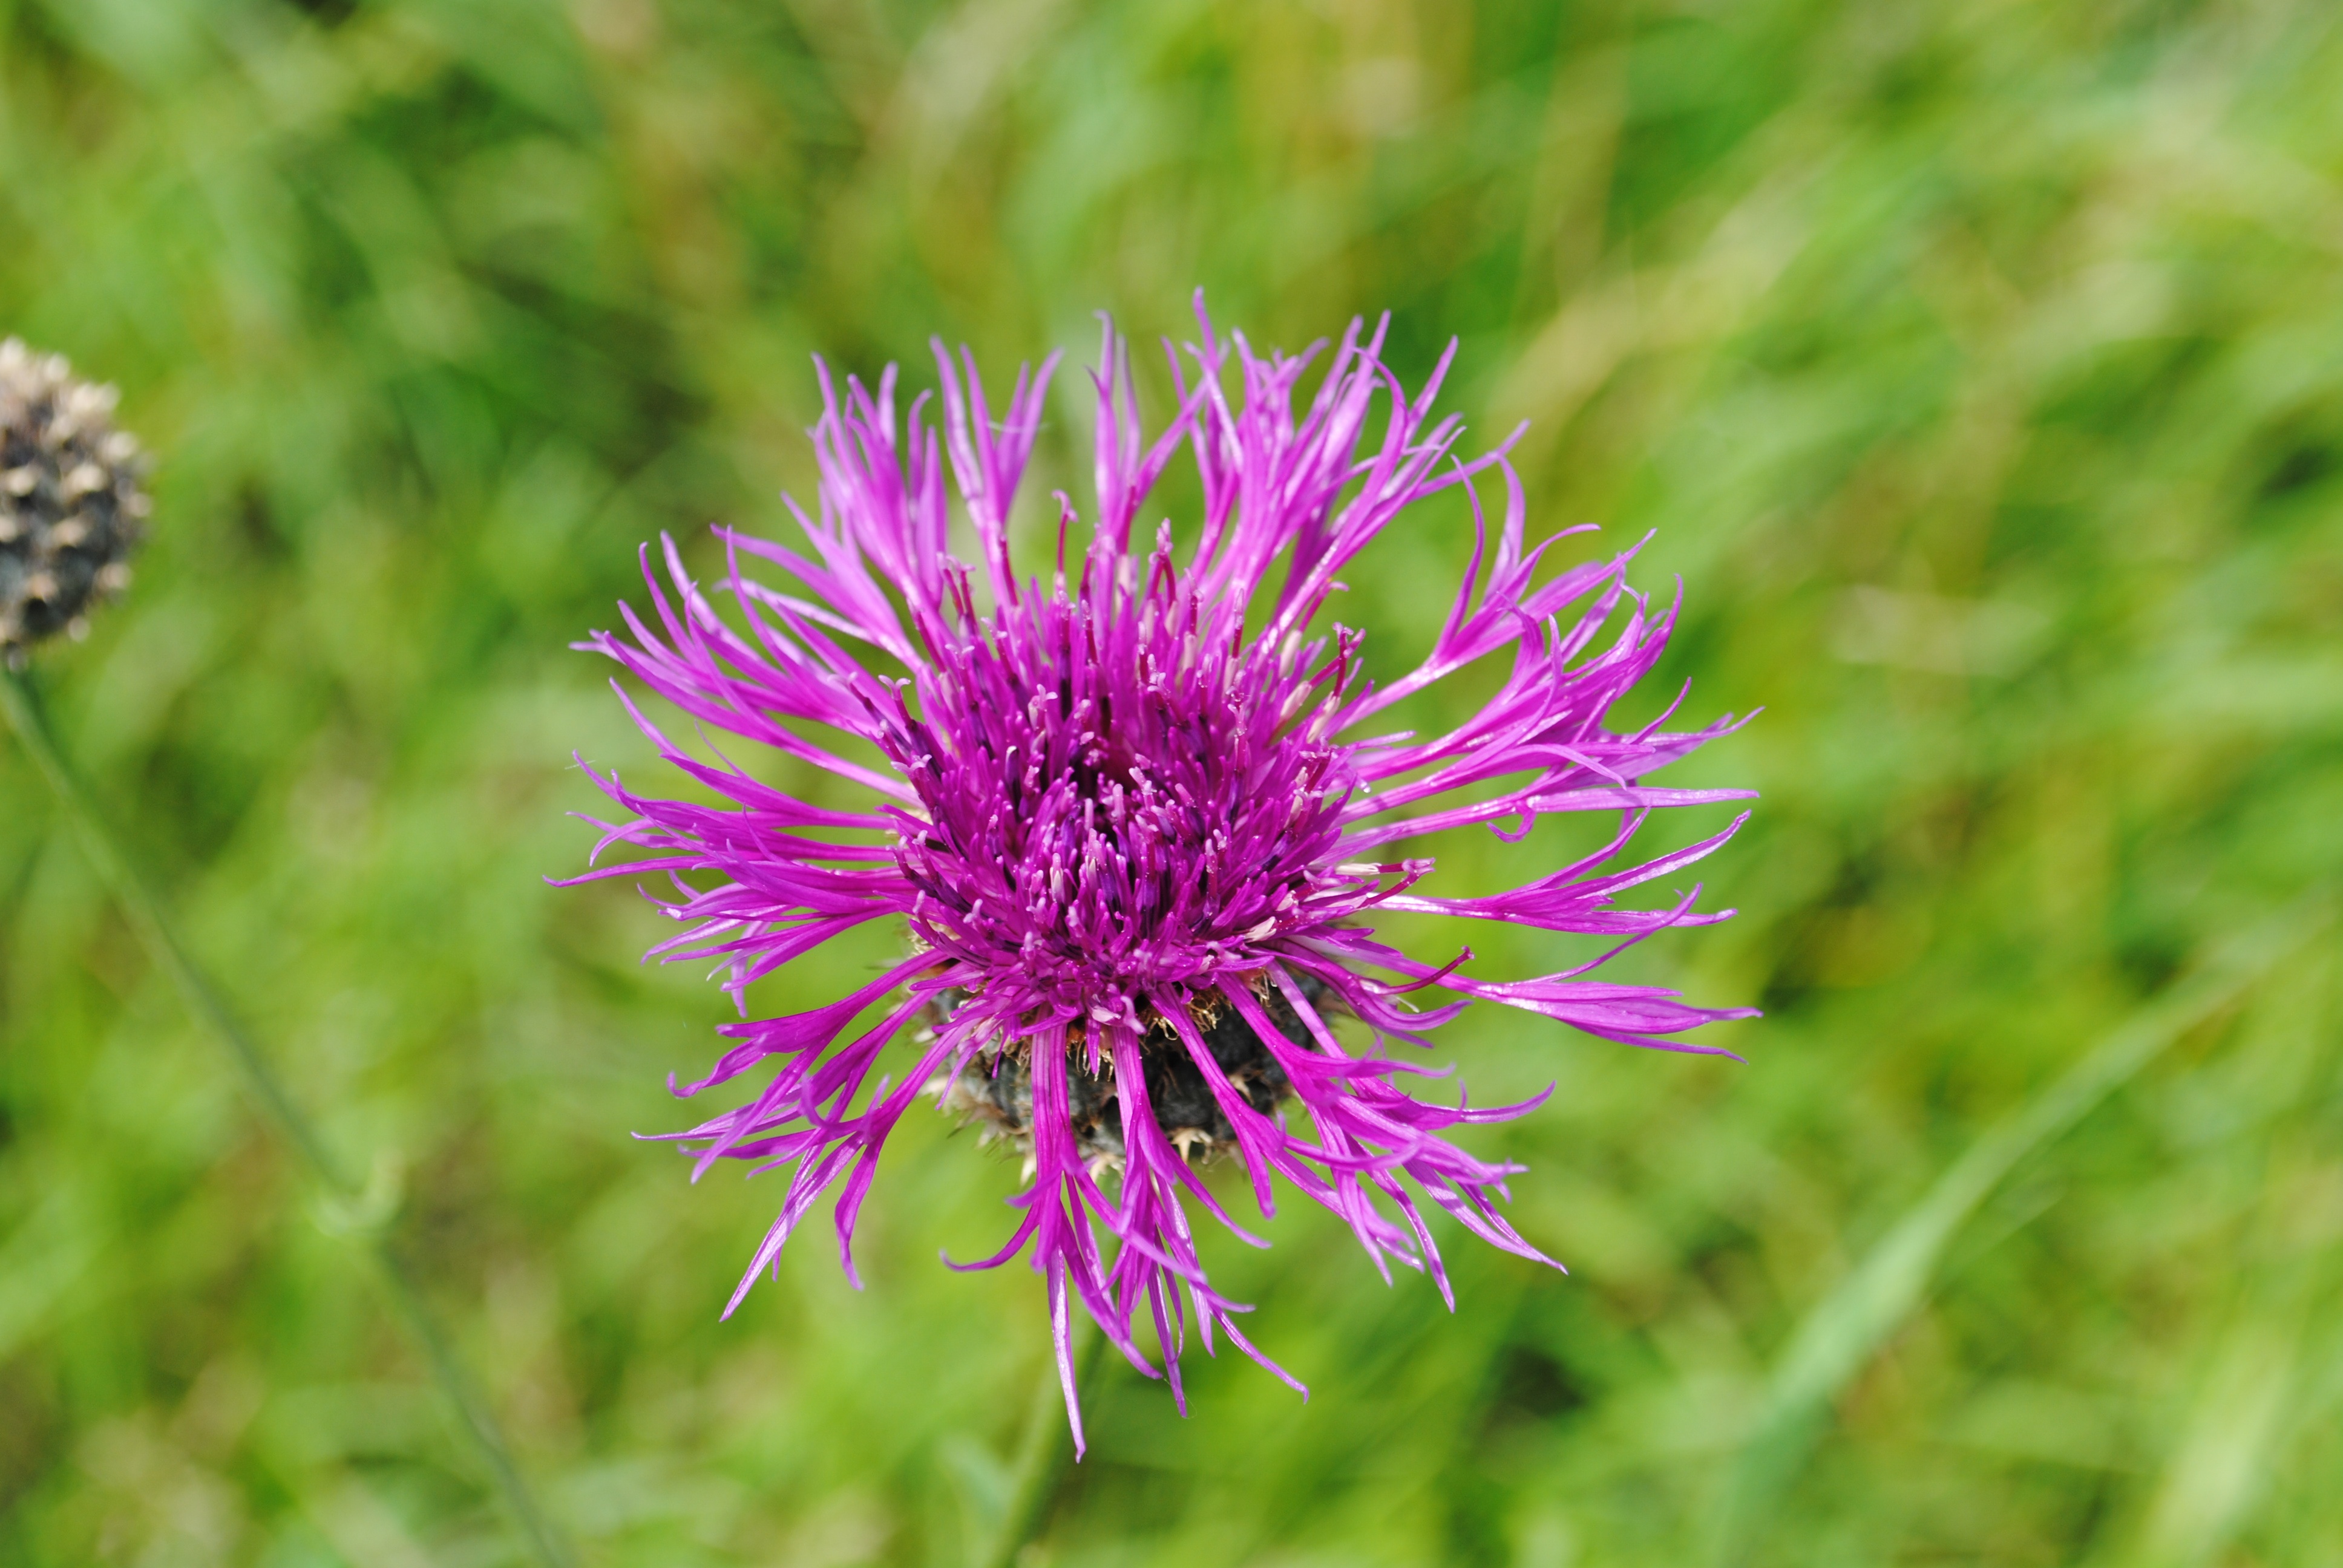
nature, grass, plant, meadow, prairie, flower, herb, produce, botany, flora, wildflower, thistle, macro photography, flowering plant, daisy family, silybum, land plant, jasione montana